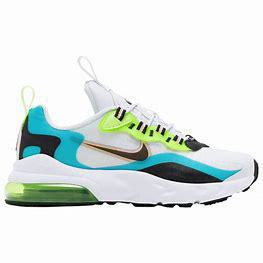
Brand: Nike
Model: Air Max 270 Rt